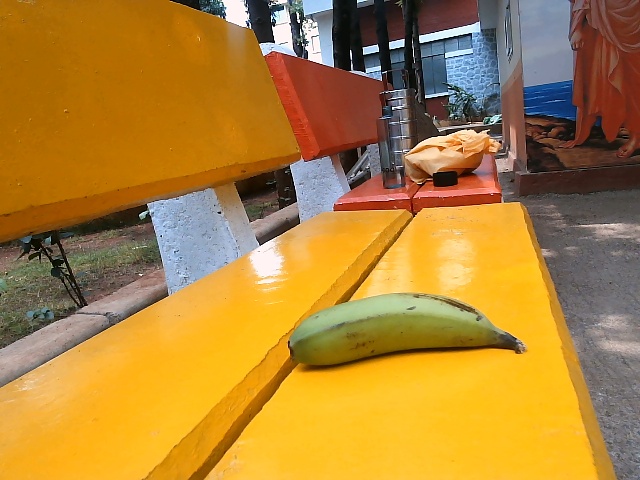
Label: Raw_Banana